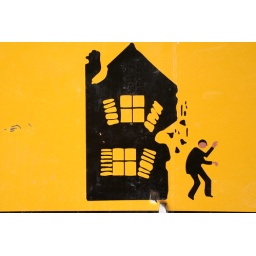
A very detailed sign outside a condemned building in Jerusaem.